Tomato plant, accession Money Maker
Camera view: bottom (45 deg); turntable rotation: 180 degrees
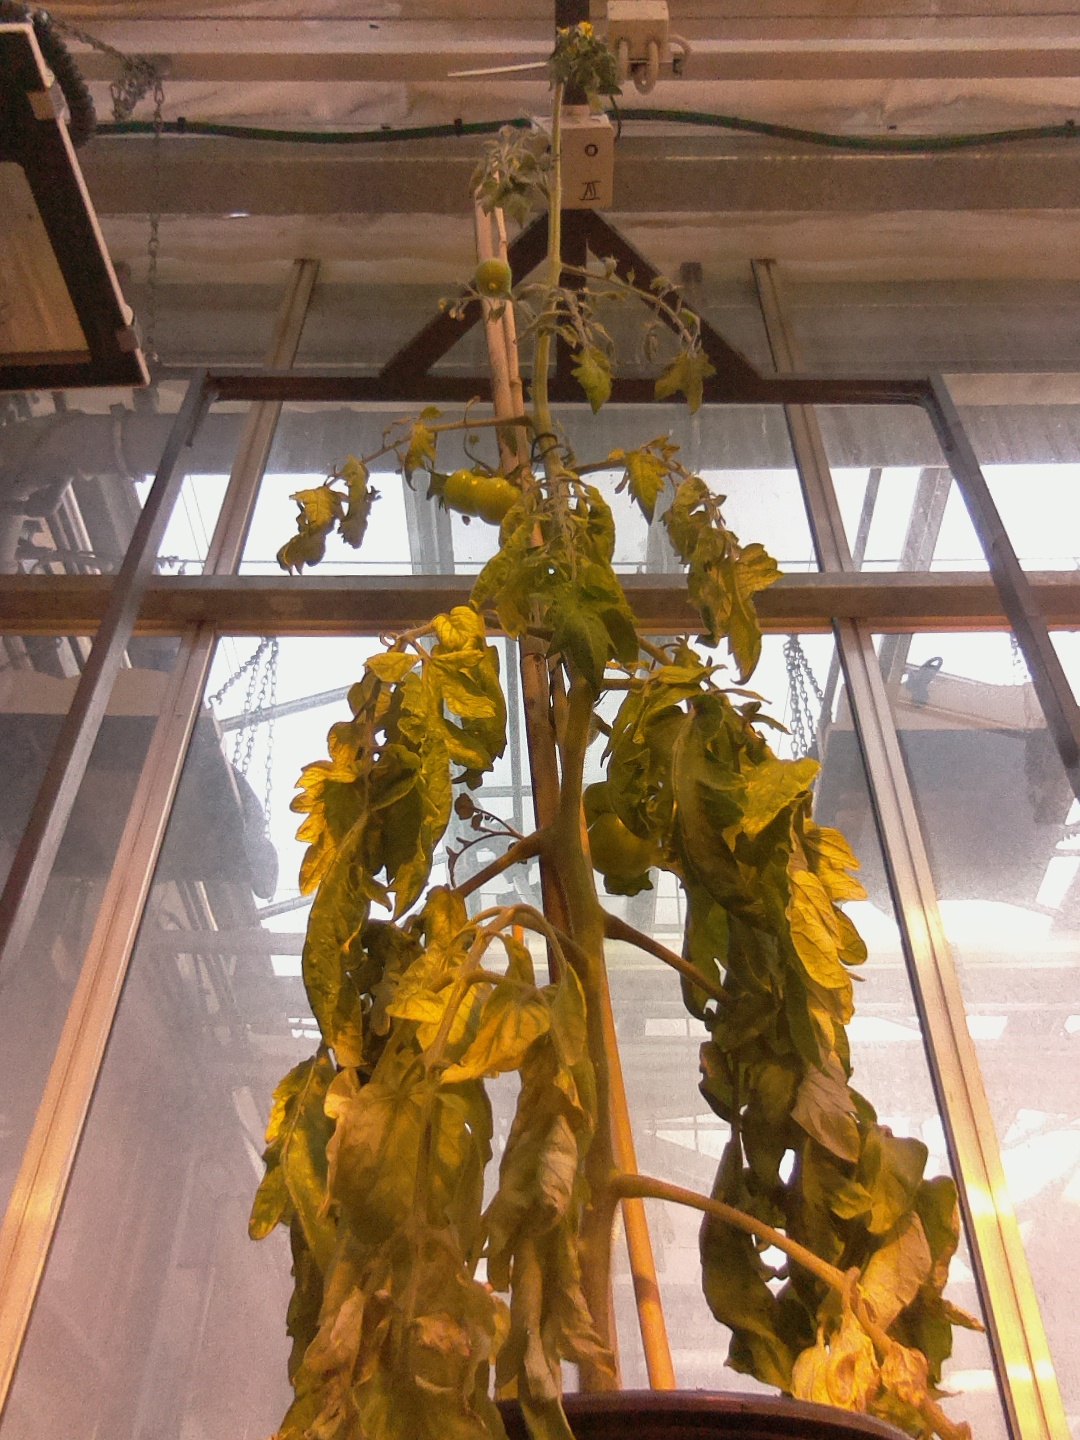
BBCH growth stage 76: 60%-70% of final fruit size